Team Penske

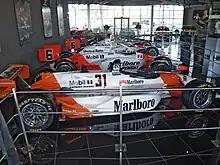
Penske and Dallara Indy cars on display at the Penske Racing Museum in Scottsdale, Arizona

In April 2005, it was announced that Porsche would build an Automobile Club de l'Ouest (ACO) sanctioned LMP2 Class Prototype that would be entered by Penske Racing in the American Le Mans Series and thus formally competed as DHL Porsche Penske Racing in a reference of Porsche Motorsport works team. The Porsche RS Spyder made its successful debut at the ALMS season final race at Mazda Raceway Laguna Seca. The "Porsche Junioren" factory drivers Sascha Maassen and Lucas Luhr finished 1st in LMP2 Class and 5th Overall in the 4–Hour Endurance Race. The livery of the Penske Racing American Le Mans Series team was inspired by Jordan EJ12's DHL Formula 1 livery driven by Giancarlo Fisichella and Takuma Sato.